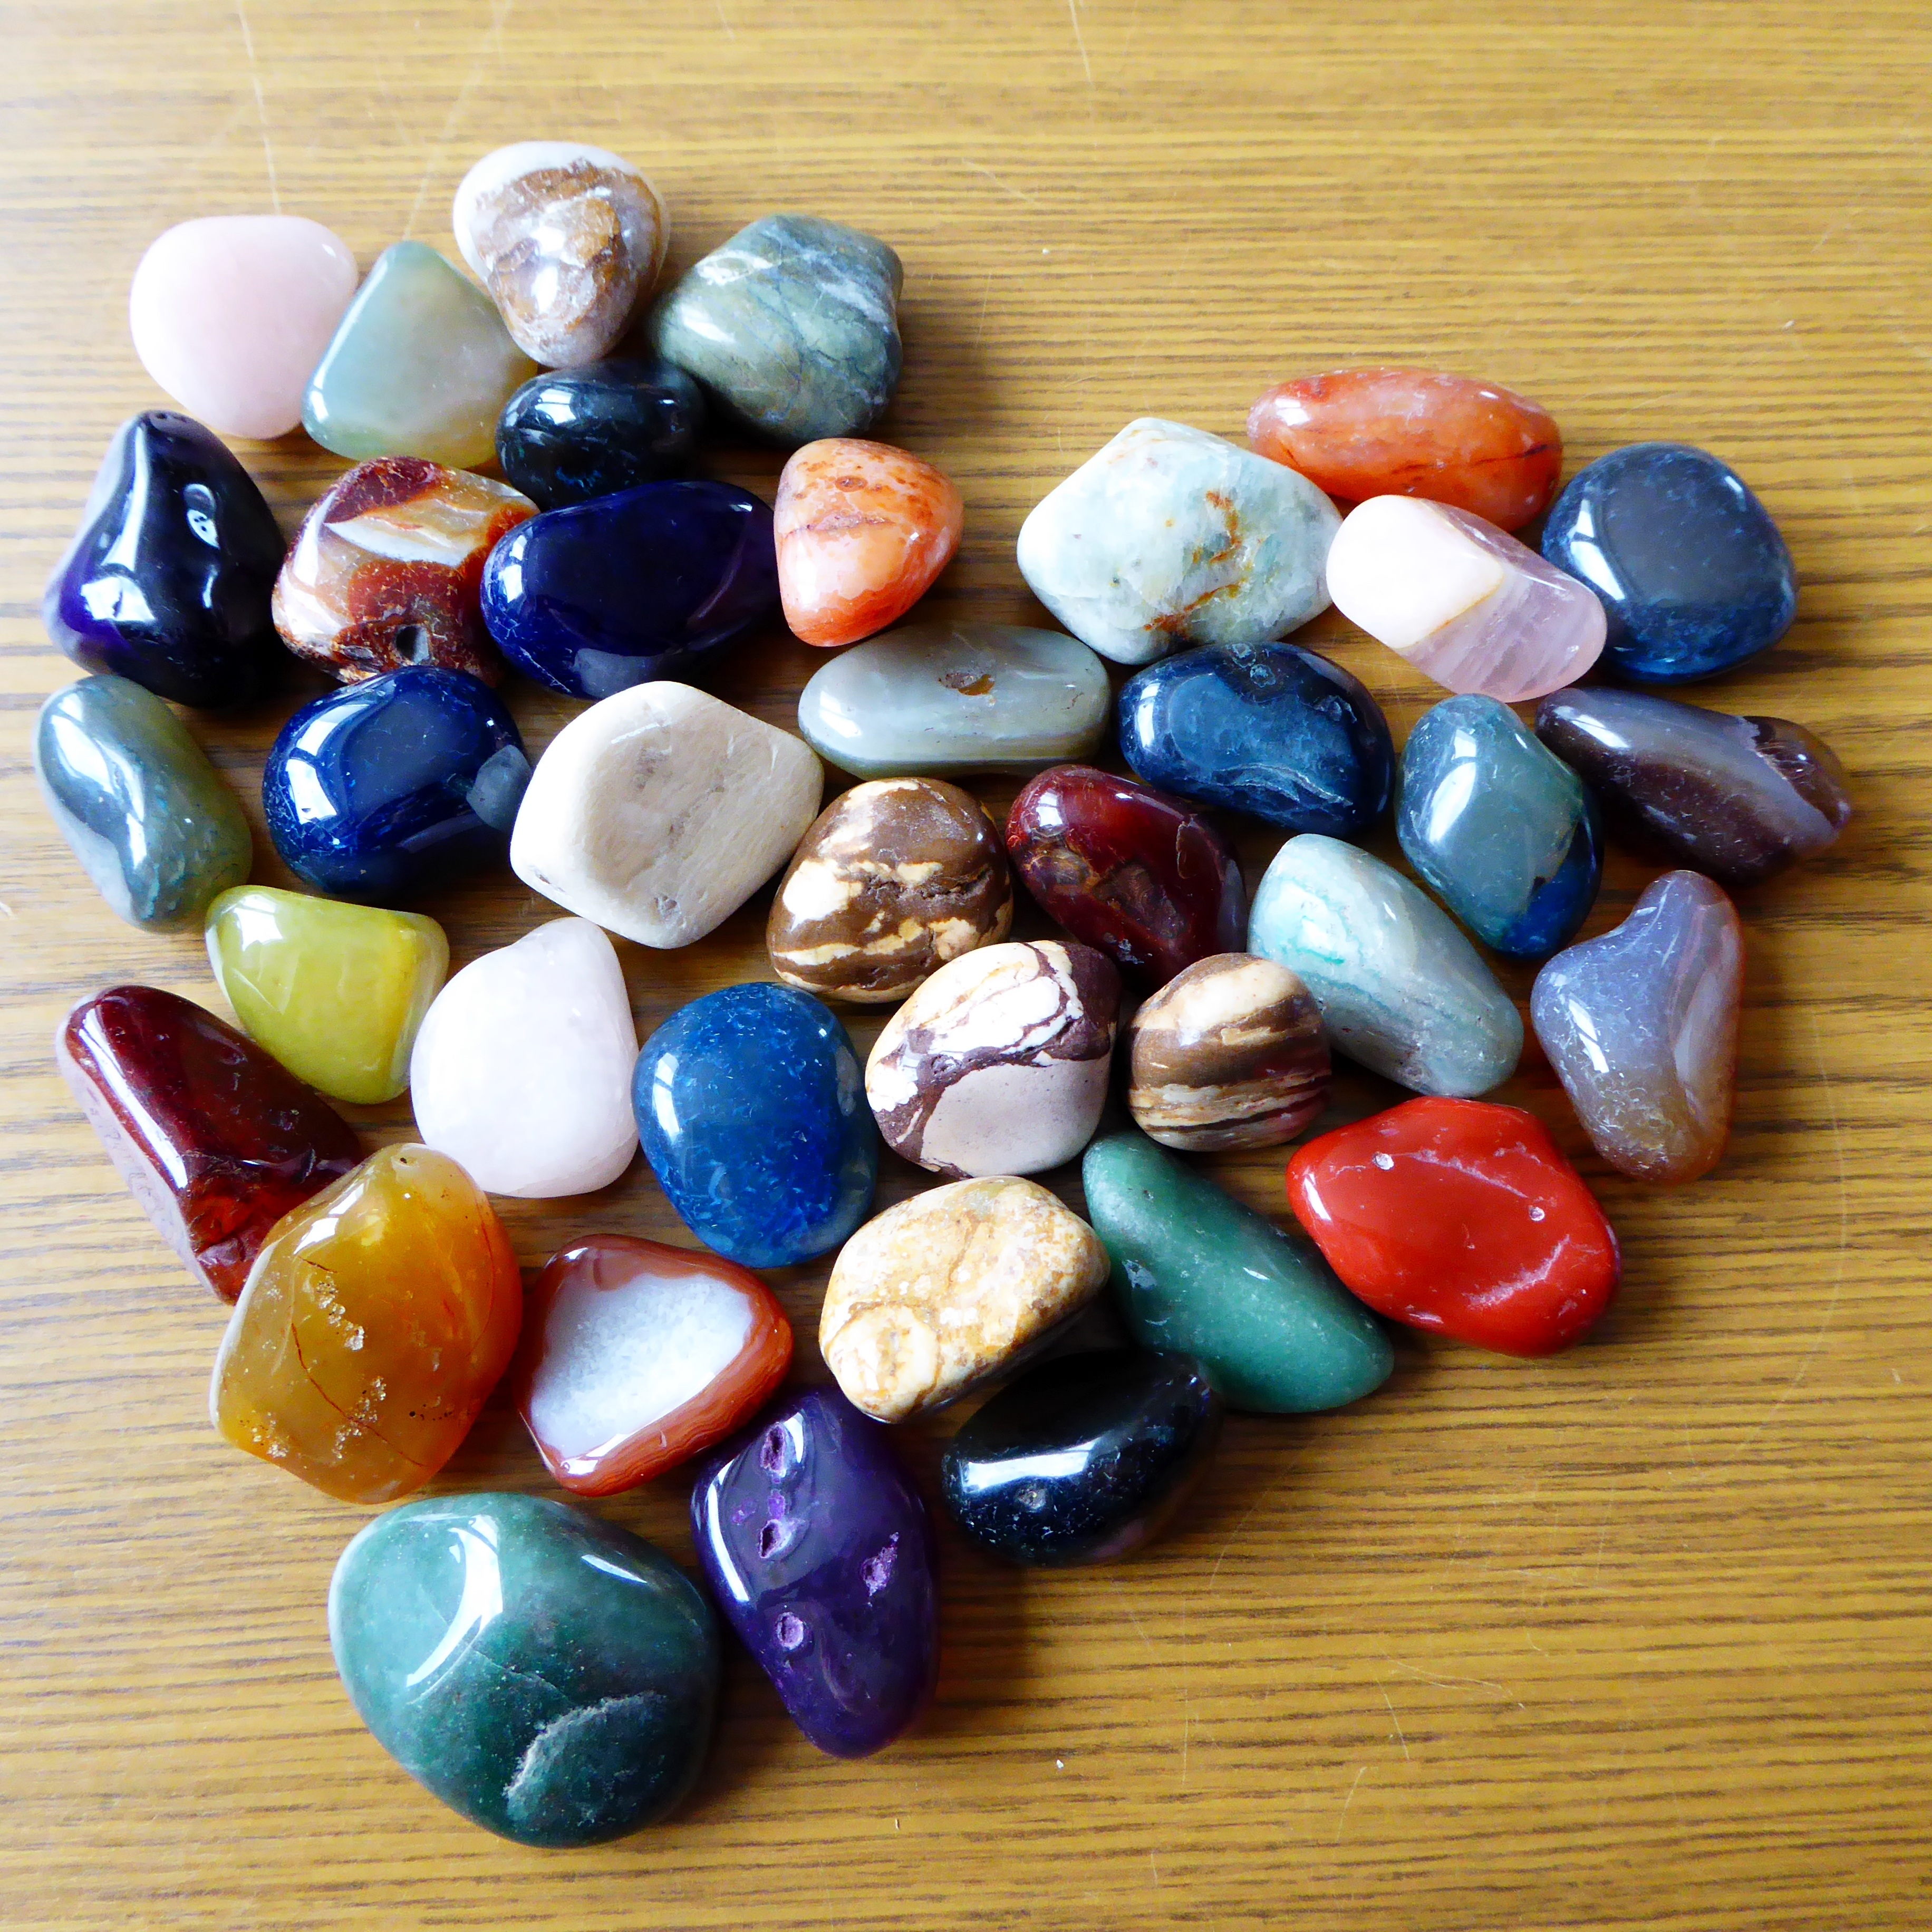
glass, love, heart, food, symbol, produce, color, pebble, romantic, colorful, bead, material, jewellery, stones, art, affection, welcome, valentine, gemstone, lapis lazuli, gems, agate, stone heart, heart of stone, jewelry making, colorful stone, fashion accessory